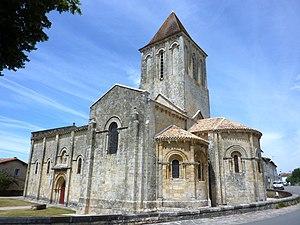
Église Saint-Pierre de Melle
L'église Saint-Pierre est une église catholique située à Melle, en France.